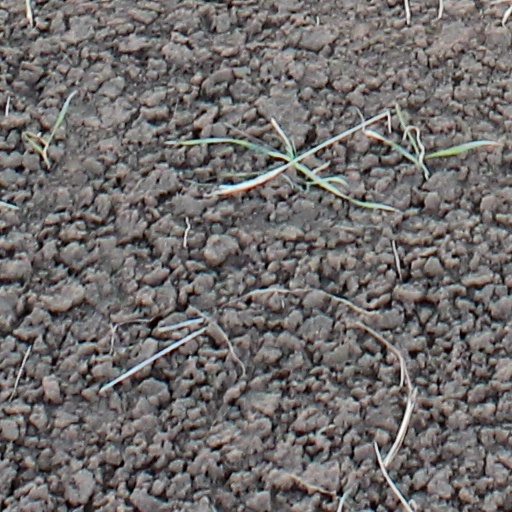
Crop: wheat